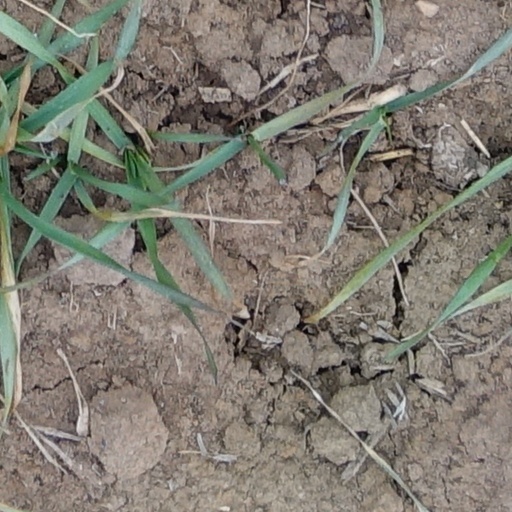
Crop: wheat